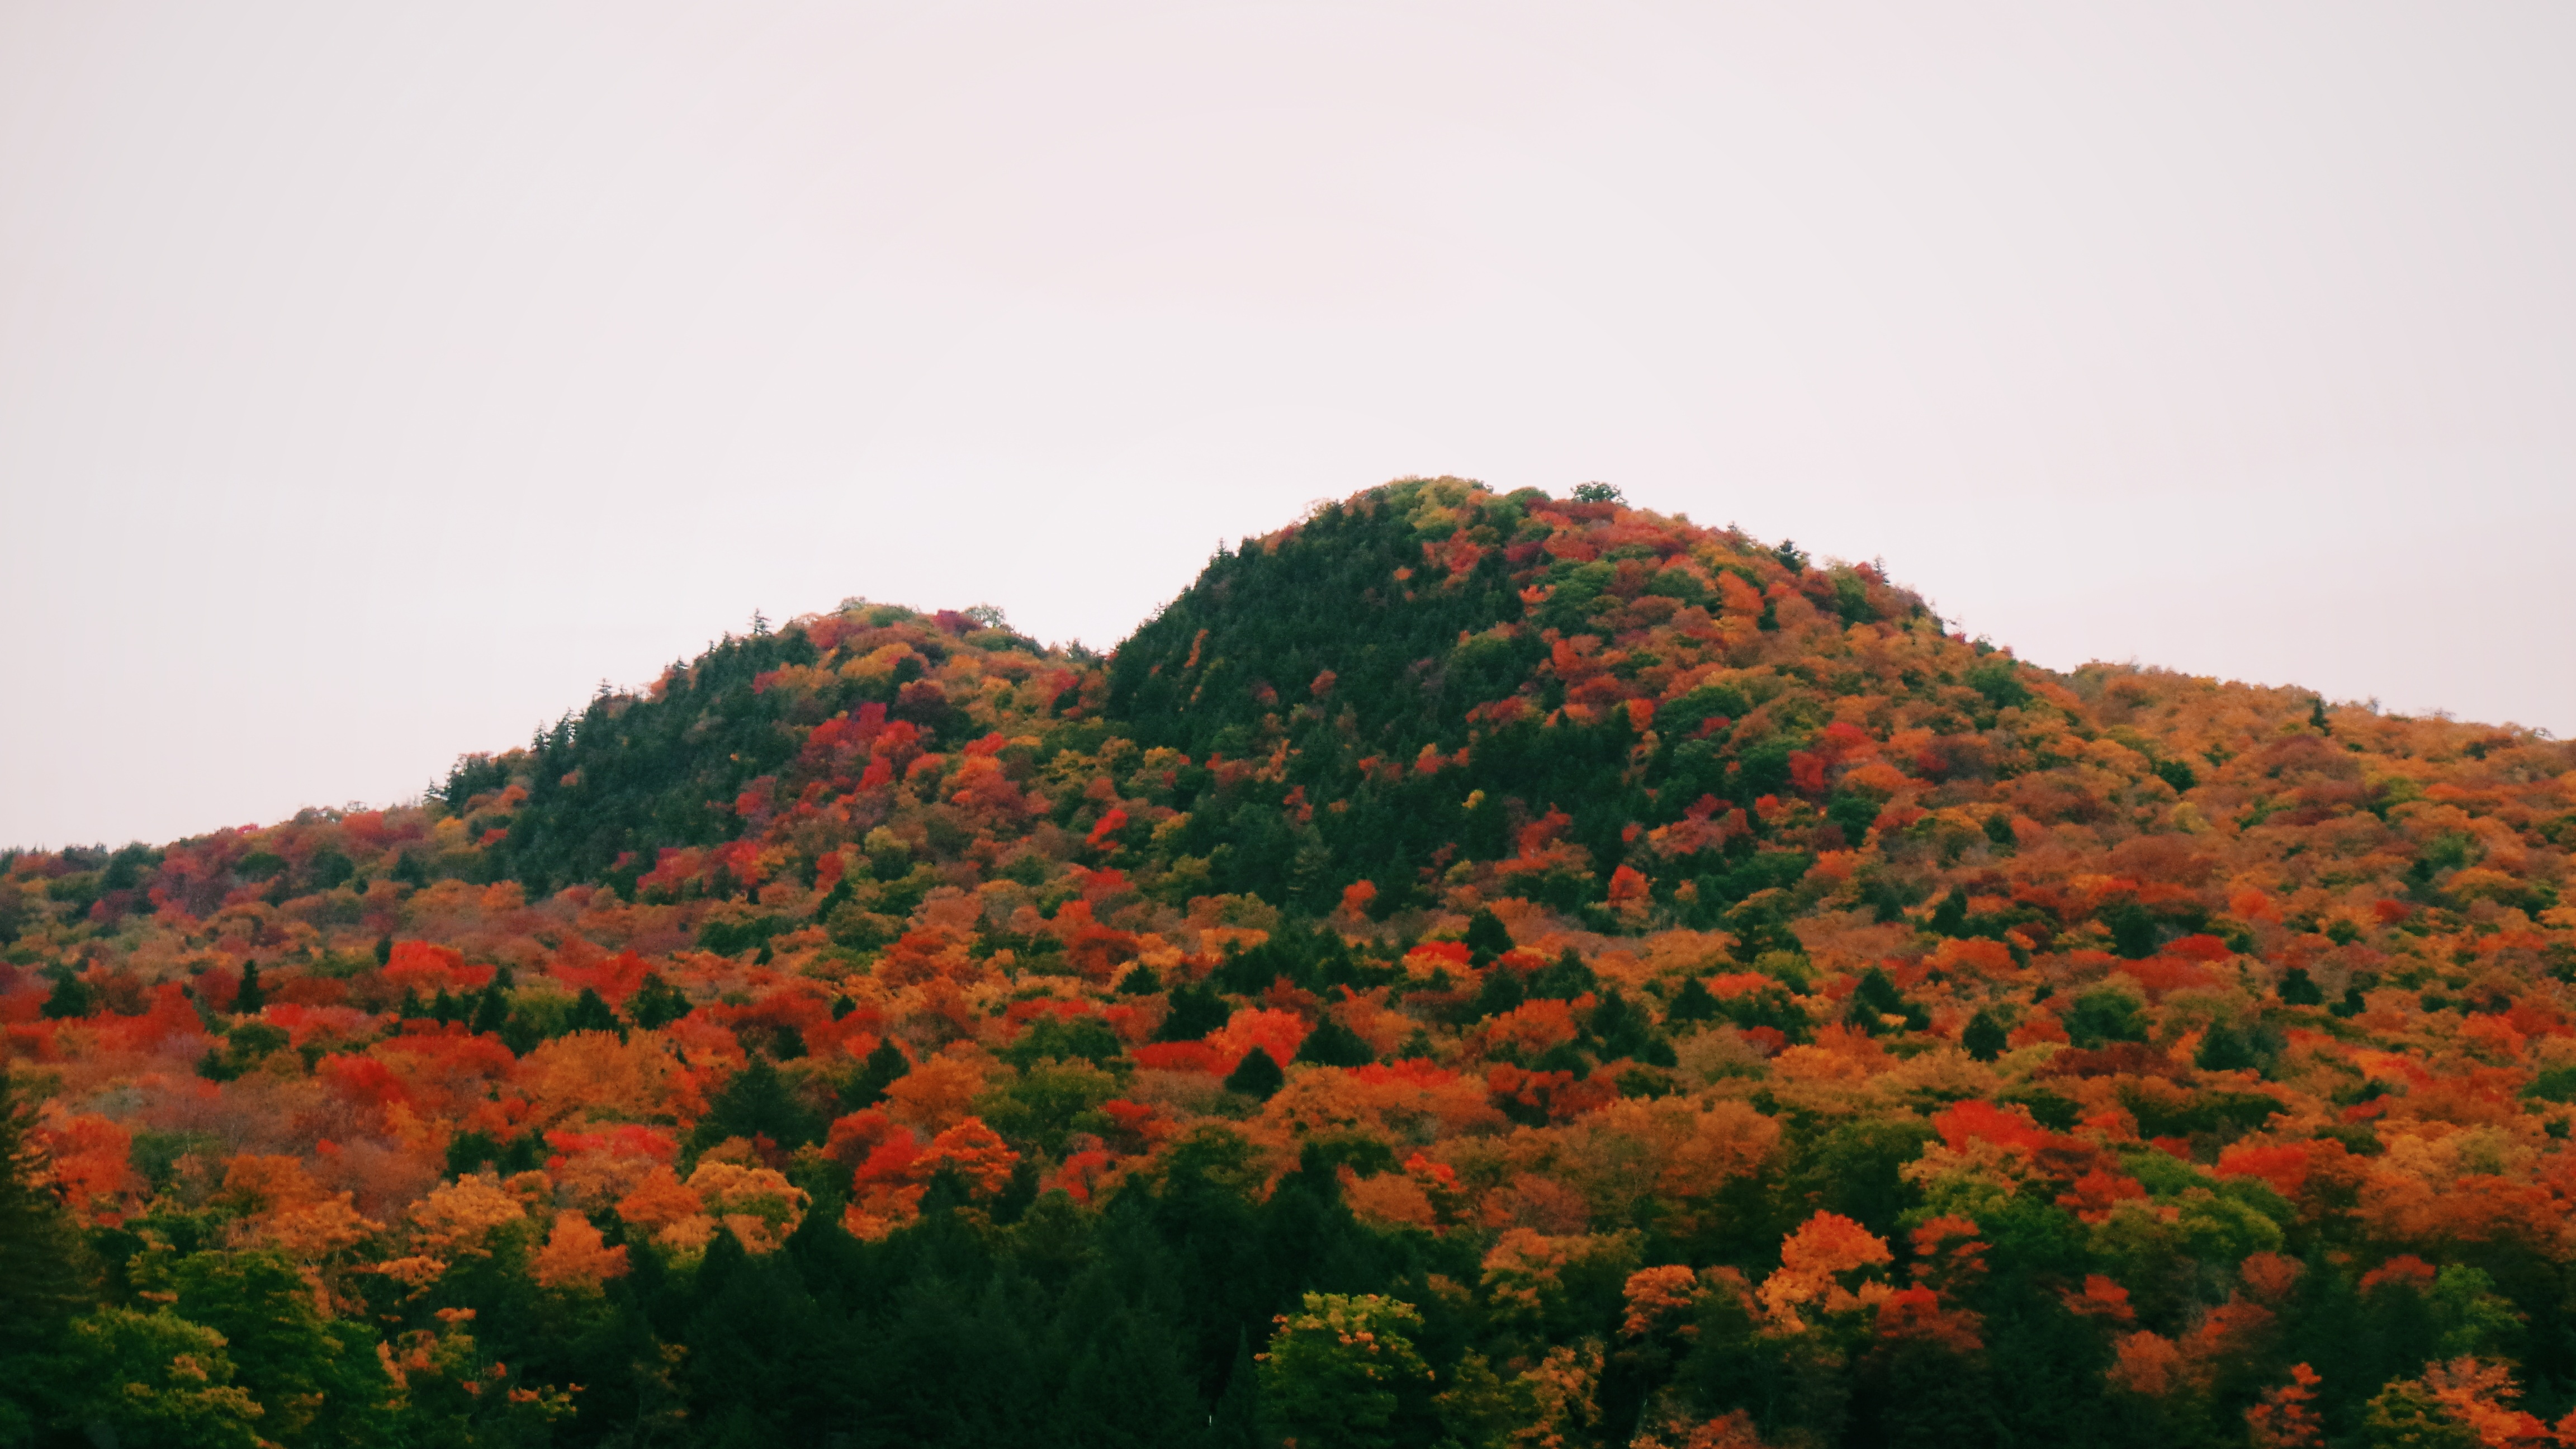
tree, nature, forest, mountain, plant, sky, leaf, hill, flower, autumn, flora, season, ridge, vegetation, shrub, plateau, ecosystem, woody plant, mountainous landforms